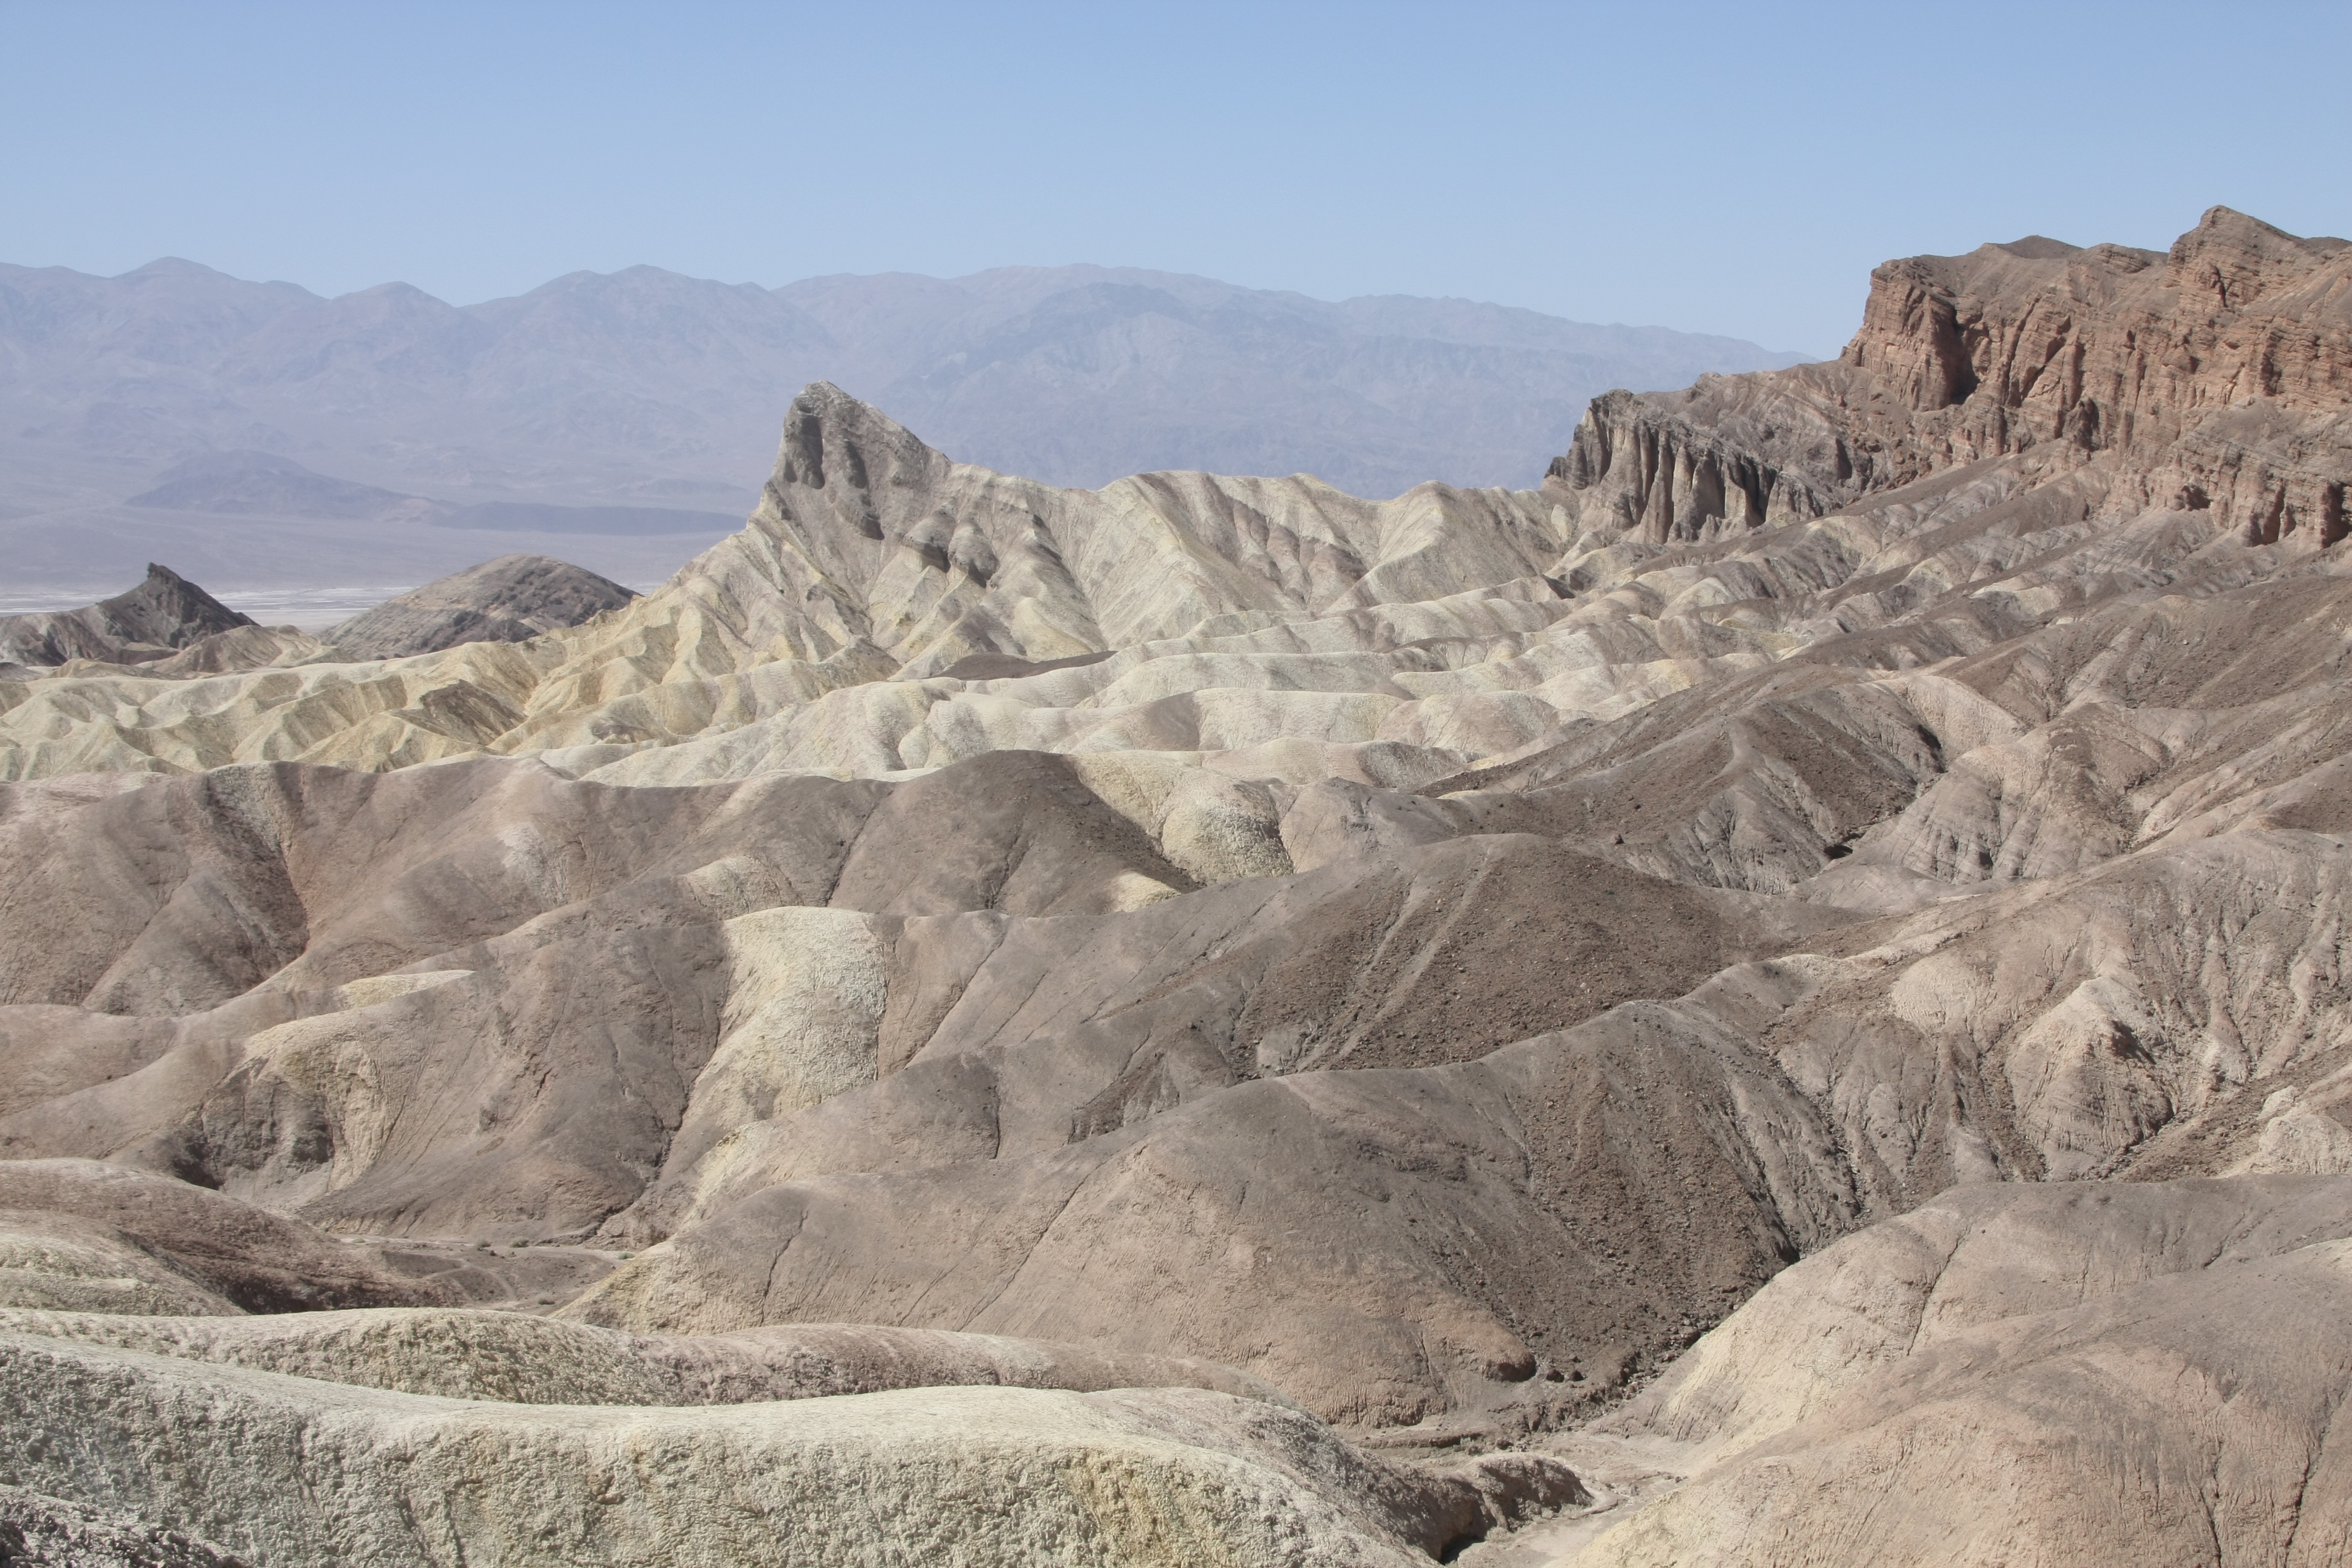
landscape, nature, sand, rock, desert, valley, formation, terrain, united states, geology, badlands, plateau, wadi, landform, natural environment, geographical feature, aeolian landform, devils golf course, valley of death